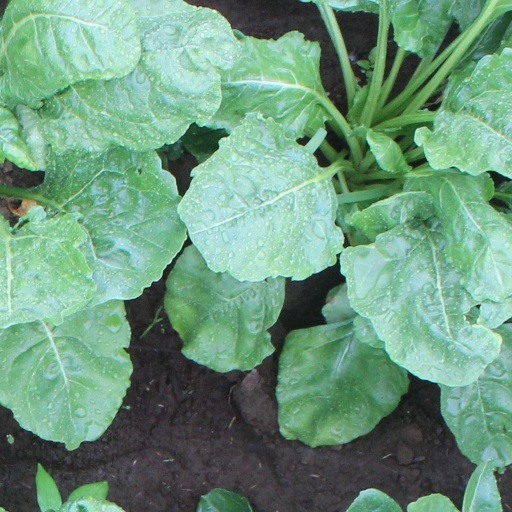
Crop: sugar beet